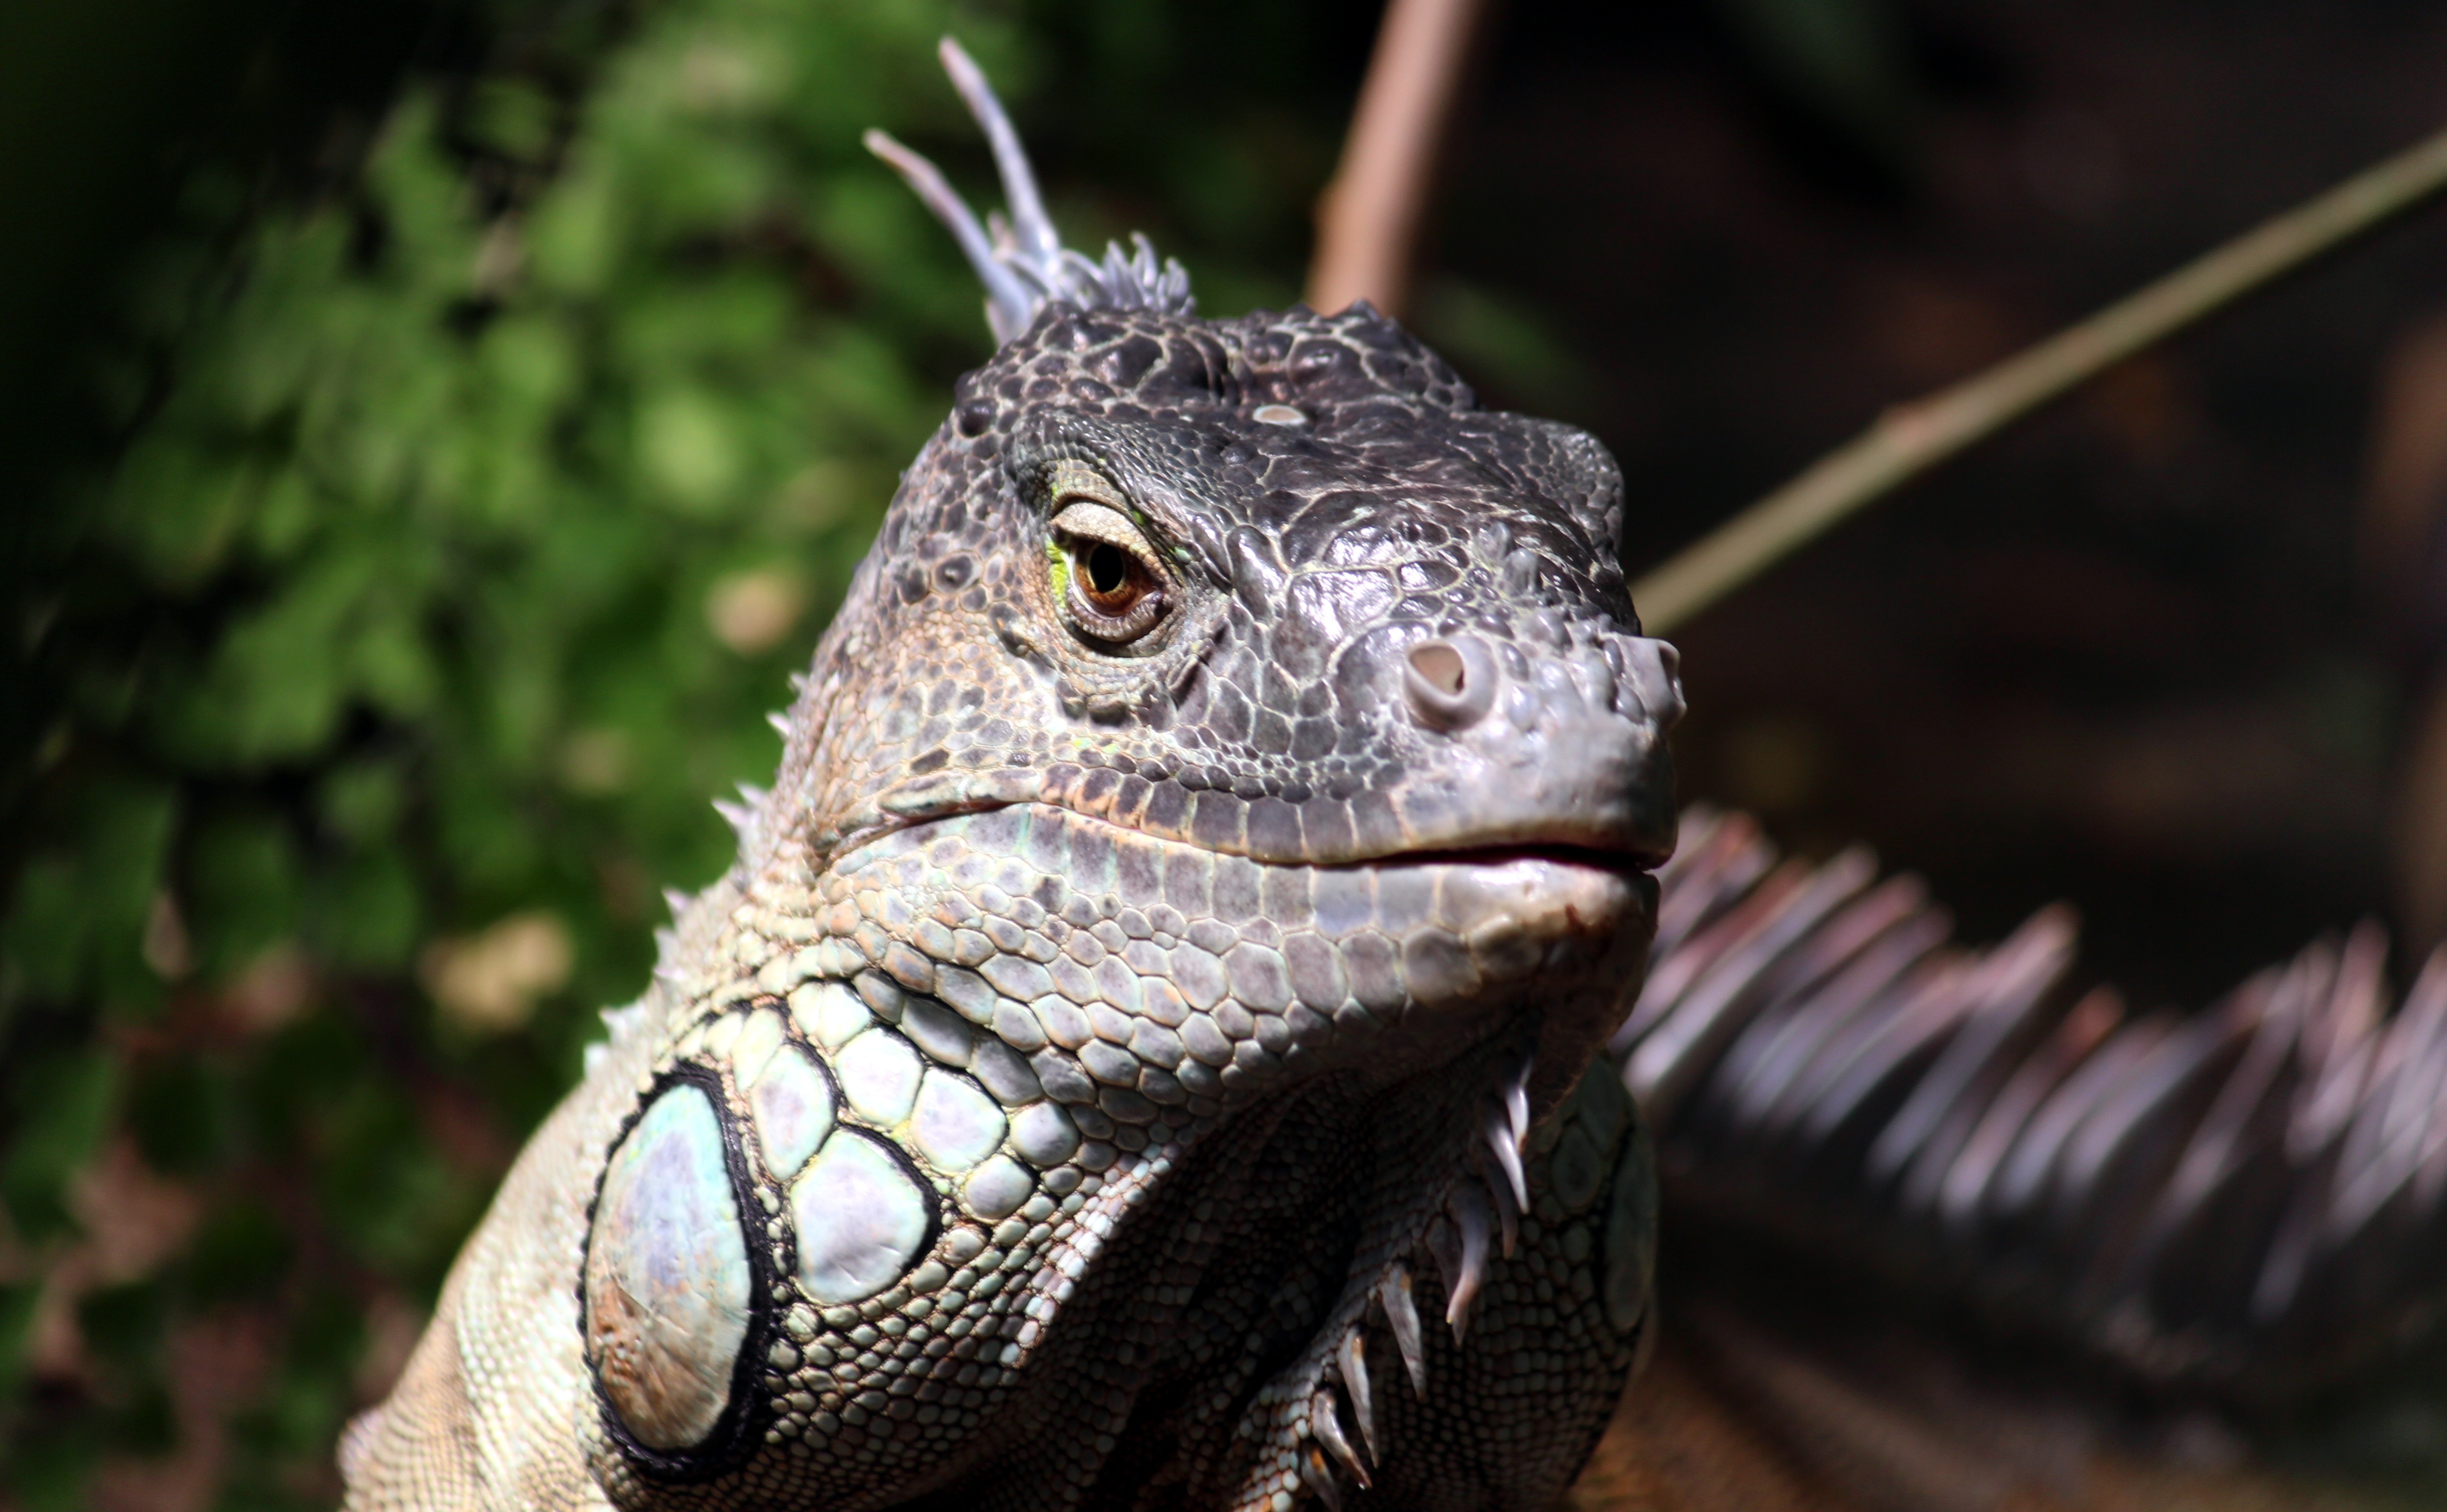
watch, nature, animal, dry, wildlife, zoo, green, reptile, scale, close, iguana, fauna, lizard, monitor, close up, vertebrate, creature, dragon, exotic, terrarium, curious, attention, scaly, exot, iguania, agamidae, insect eater, terraristik, scaled reptile